Wetworld

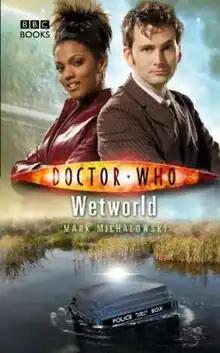

Wetworld is a BBC Books original novel written by Mark Michalowski and based on the long-running science fiction television series "Doctor Who". It features the Tenth Doctor and Martha Jones.